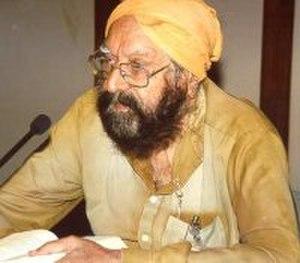
Khushwant Singh est un journaliste et romancier indien.